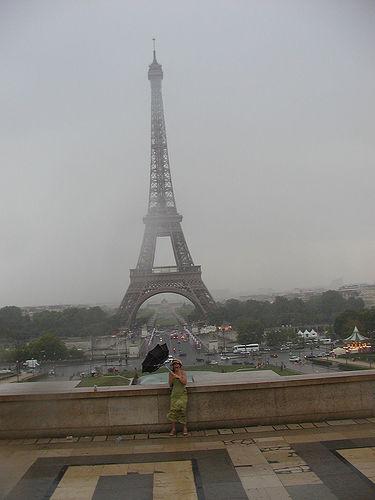
Weather: foggy or hazy